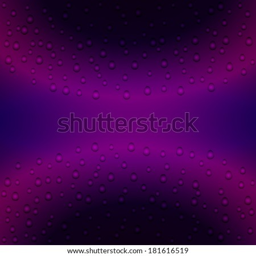
blue - pink background with drops of water and space in the middle .